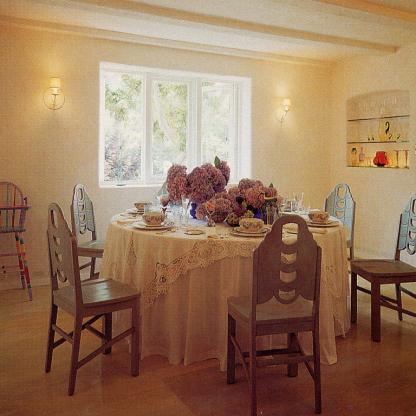
Scene: Indoor